Light pollution

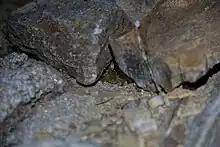
A scorpion hides under rocks.

Medical research on the effects of excessive light on the human body suggests that a variety of adverse health effects may be caused by light pollution or excessive light exposure, and some lighting design textbooks use human health as an explicit criterion for proper interior lighting. Health effects of over-illumination or improper spectral composition of light may include: increased headache incidence, worker fatigue, medically defined stress, decrease in sexual function and increase in anxiety. Likewise, animal models have been studied demonstrating unavoidable light to produce adverse effect on mood and anxiety. For those who need to be awake at night, light at night also has an acute effect on alertness and mood.